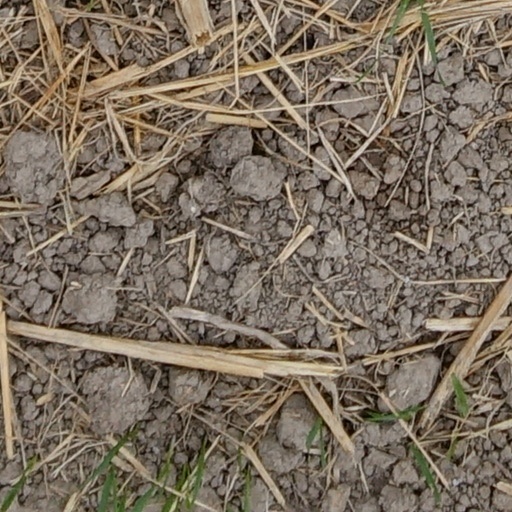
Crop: wheat